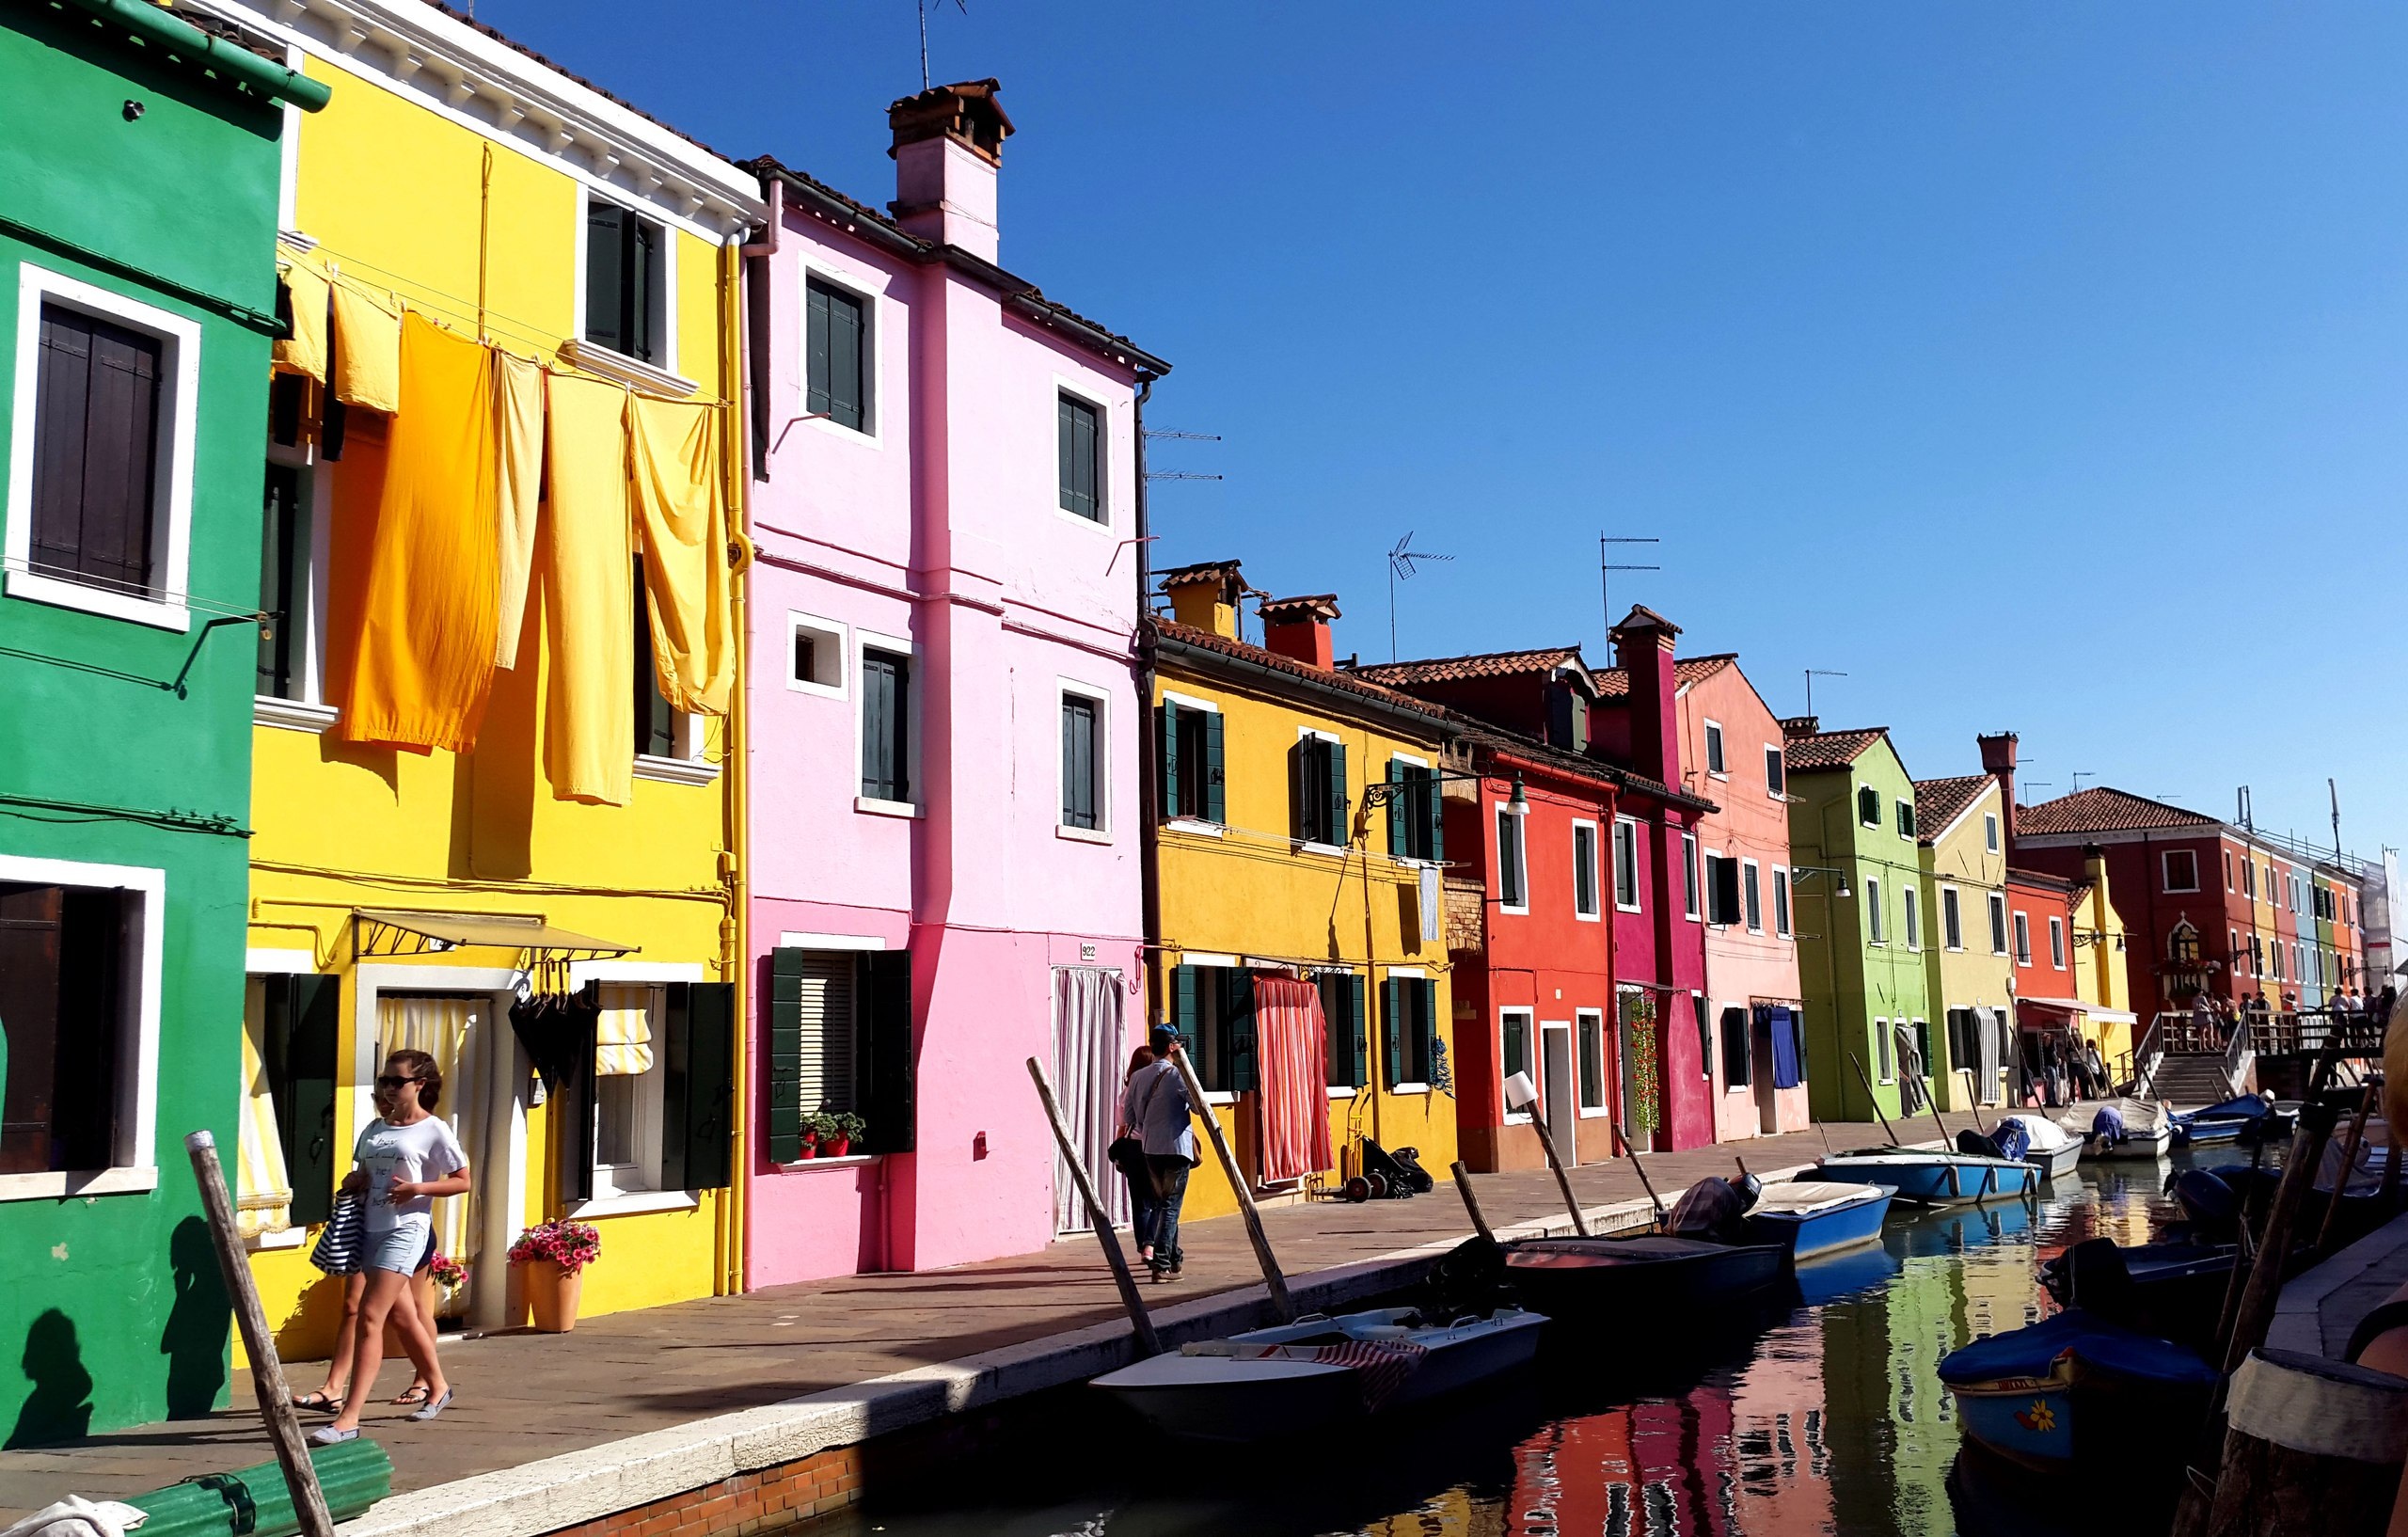
water, road, boat, street, house, town, canal, cityscape, vehicle, journey, color, romance, italy, paint, facade, venice, tourism, waterway, infrastructure, channel, burano, neighbourhood, bright colors, human settlement